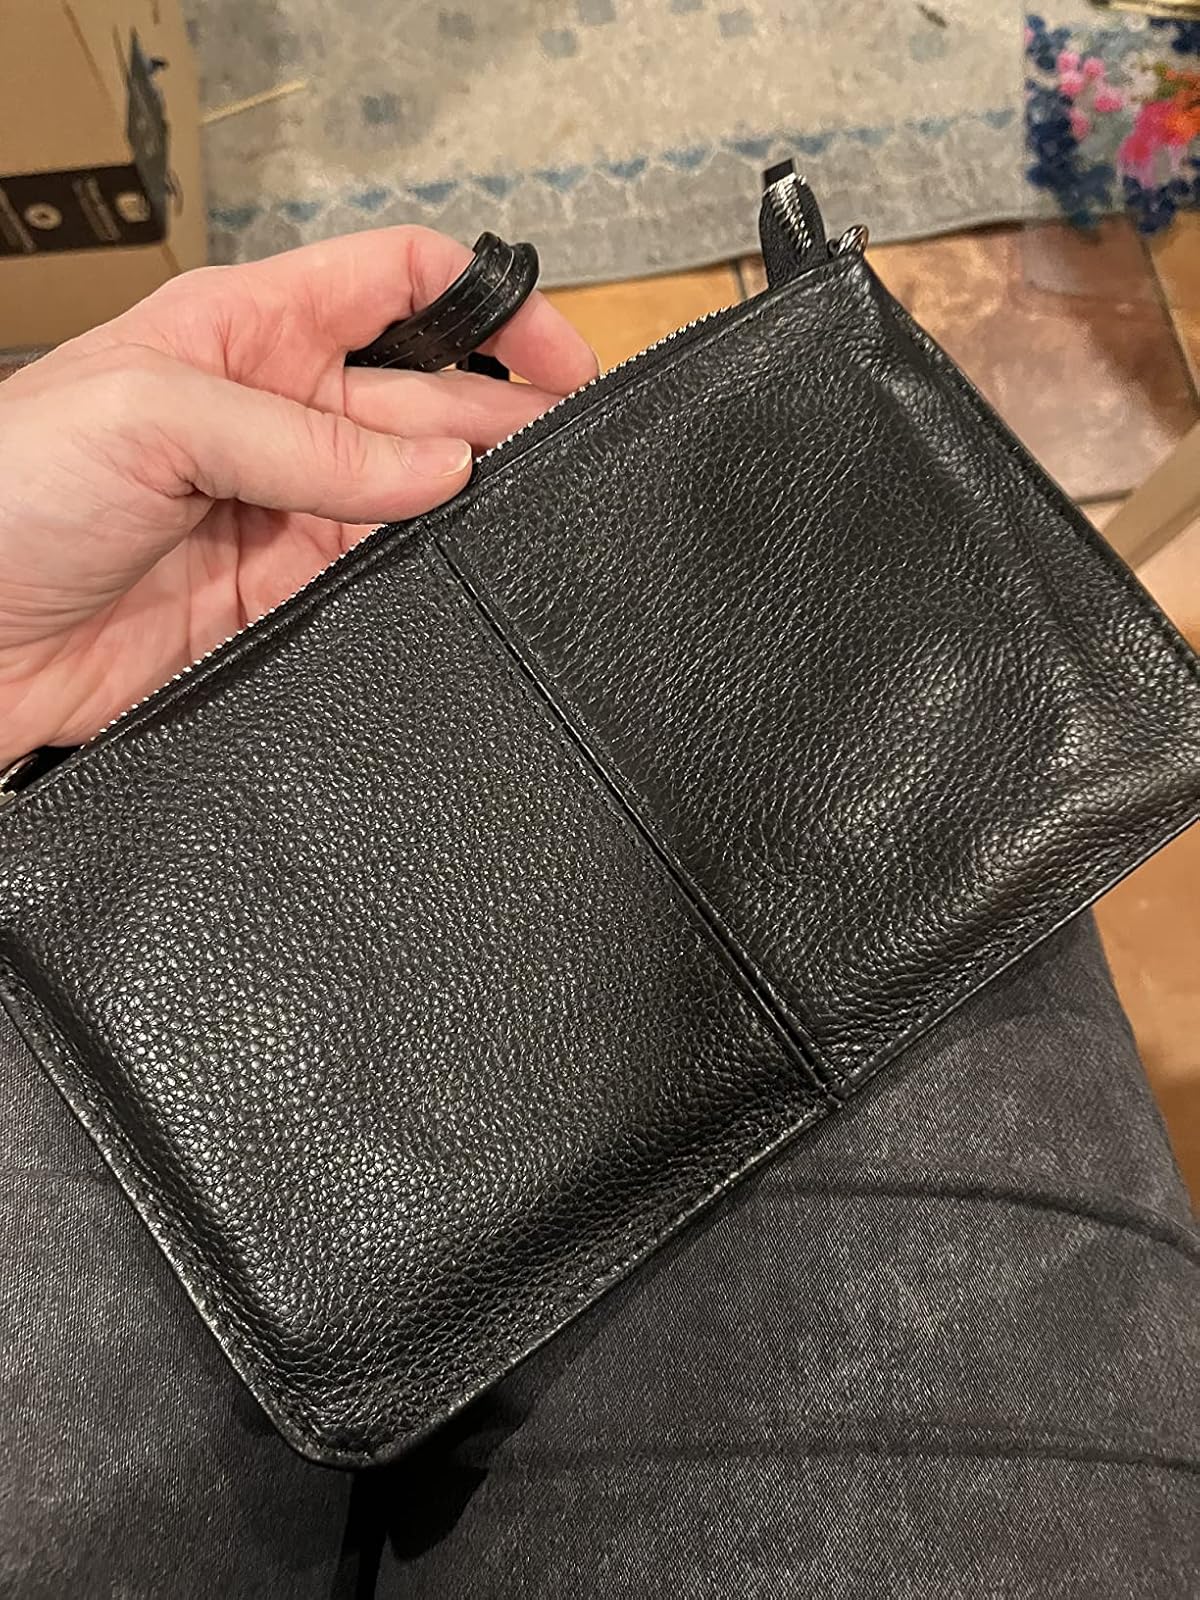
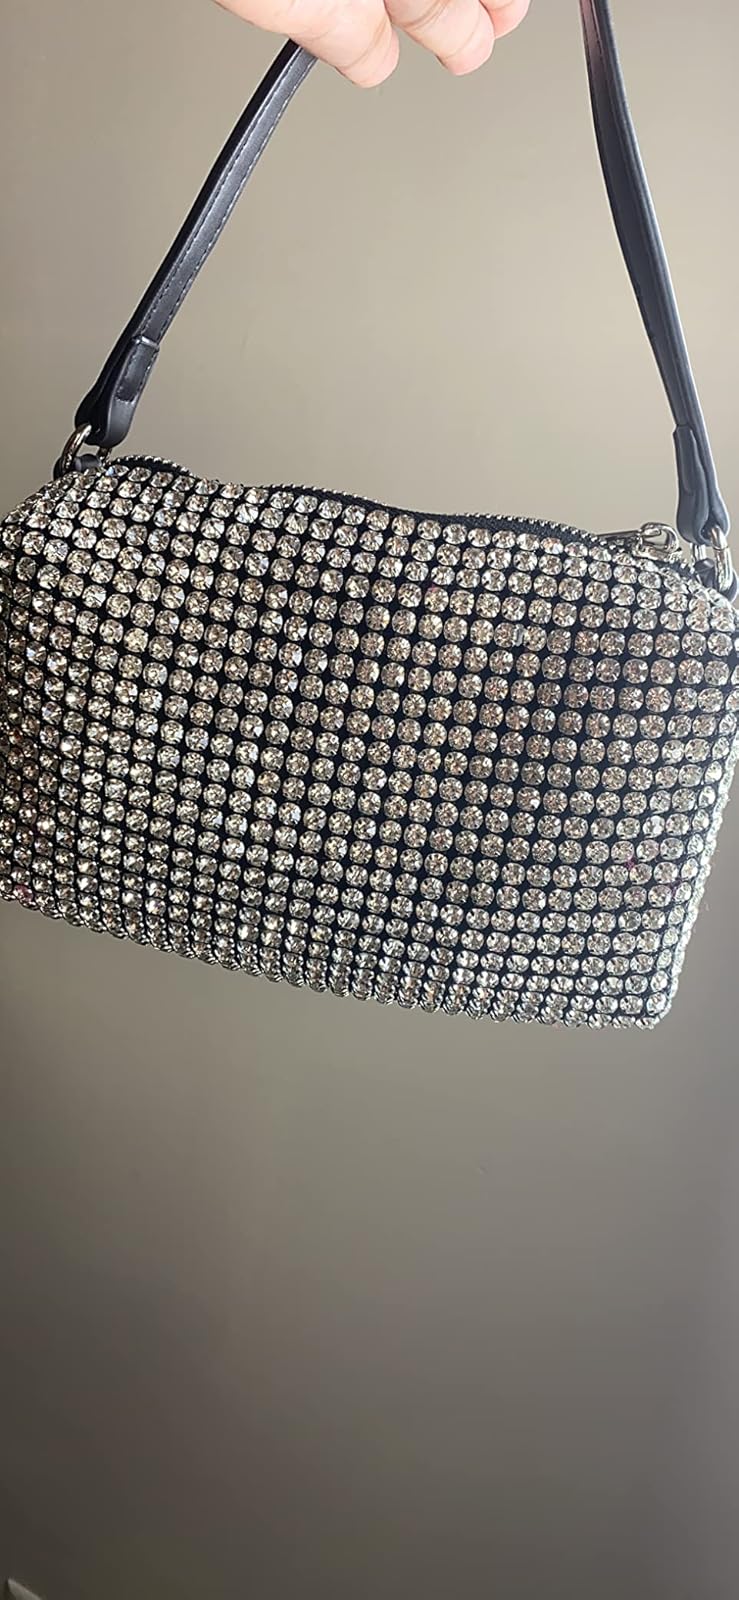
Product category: accessories_handbag
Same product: no